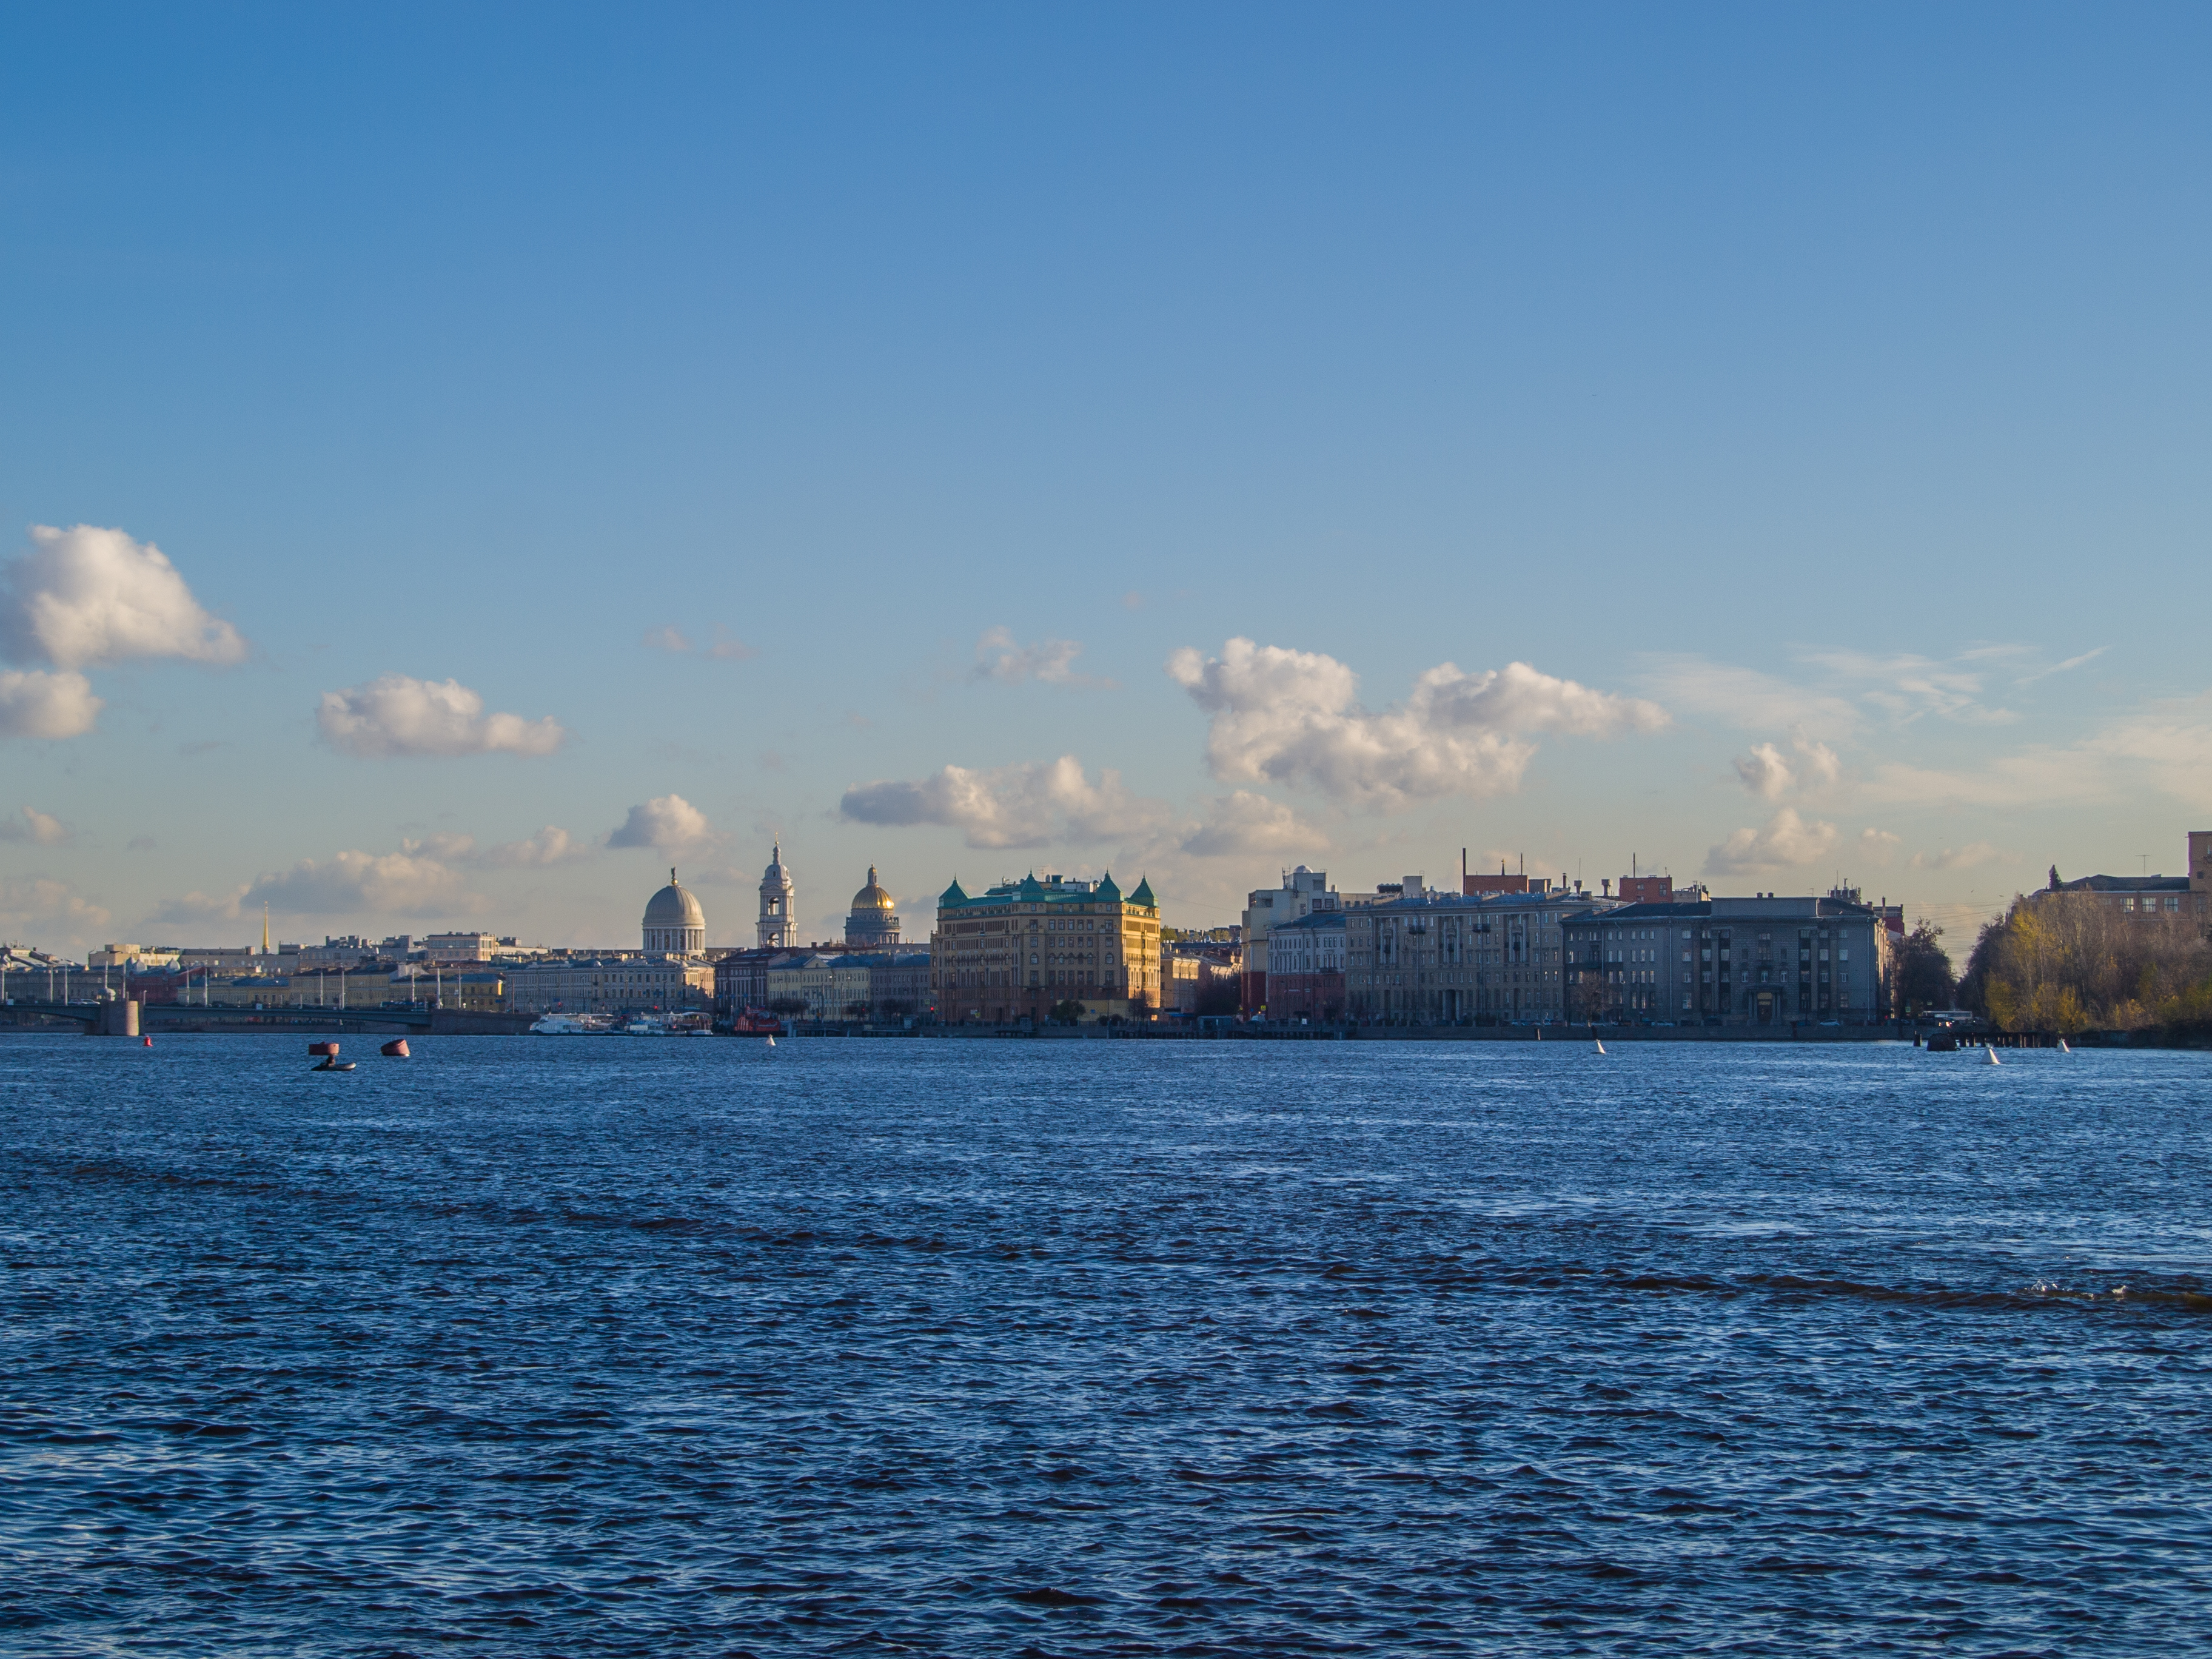
images, cloud, water, sky, building, lake, coastal and oceanic landforms, dusk, horizon, cityscape, tower block, bank, cumulus, city, waterway, calm, skyscraper, metropolis, shore, landscape, wind wave, channel, reservoir, reflection, ocean, coast, evening, meteorological phenomenon, wave, sound, downtown, house, bay, lake district, winter, tourism, loch, skyline, panorama, inlet, sea, tower, freezing